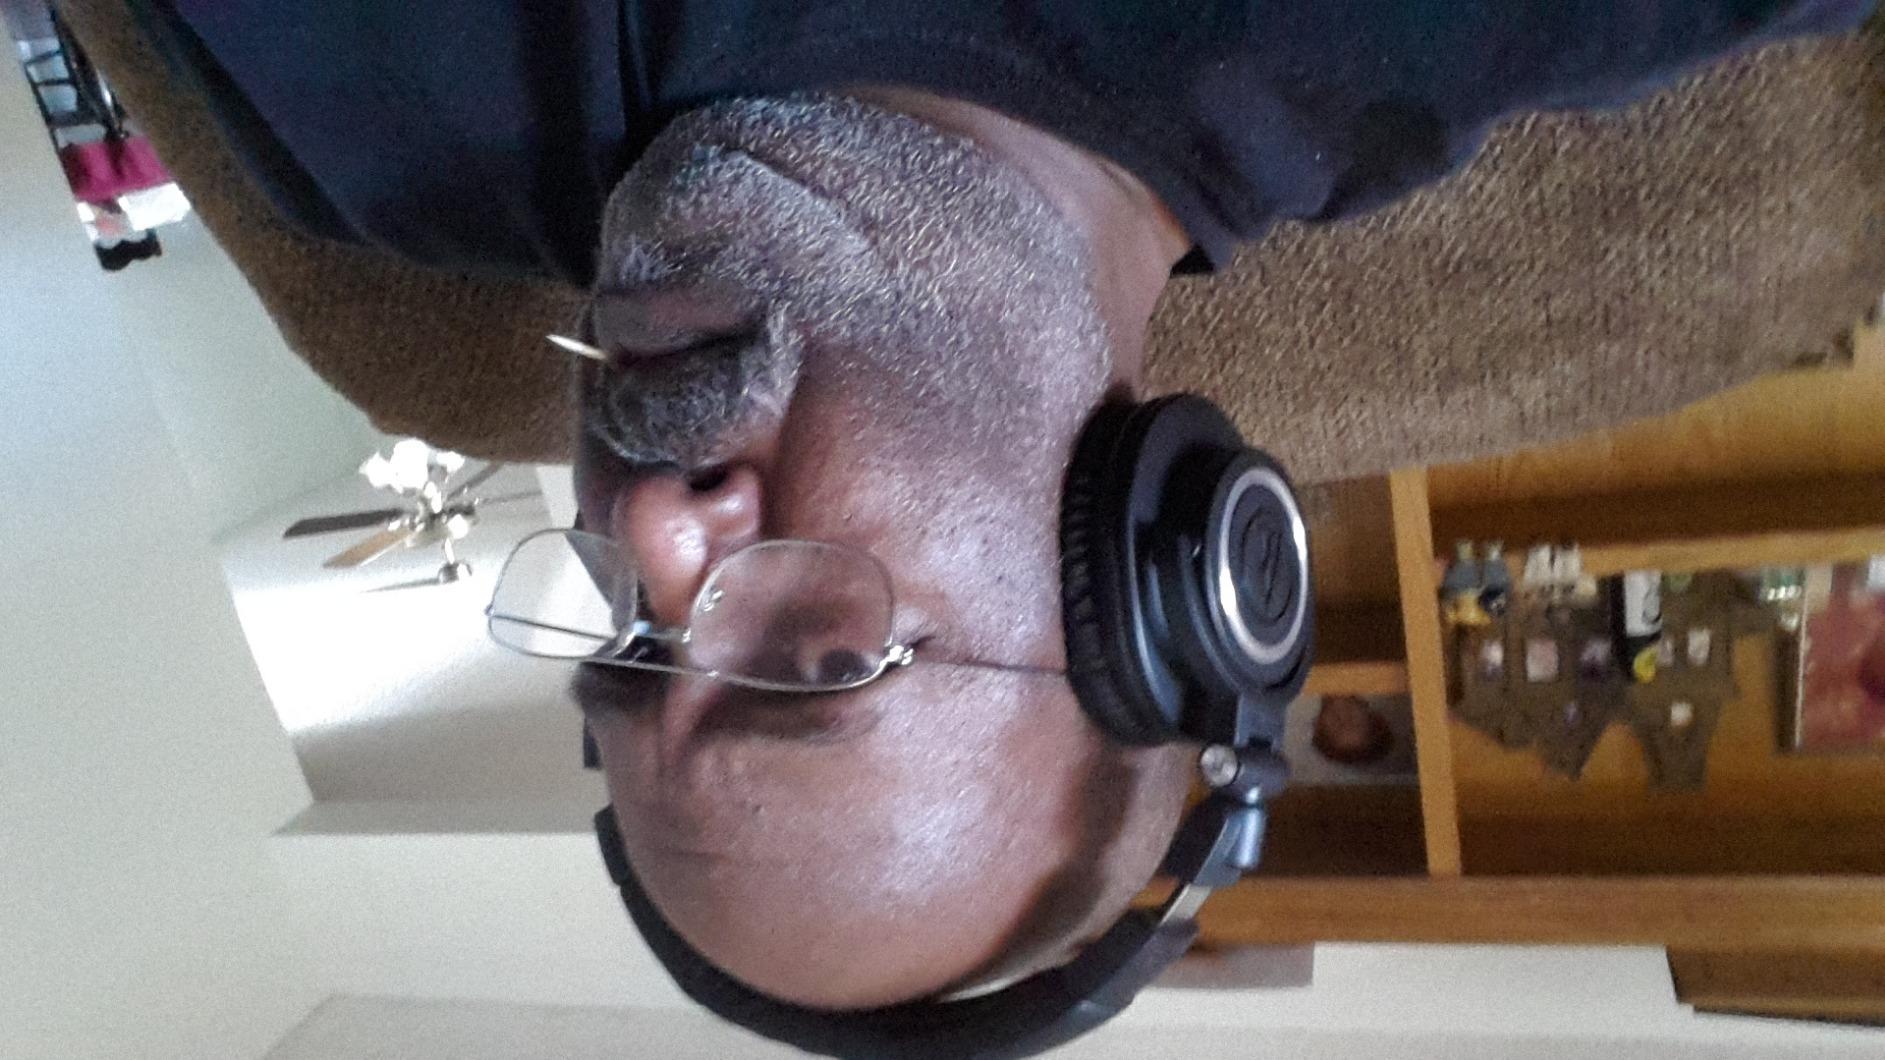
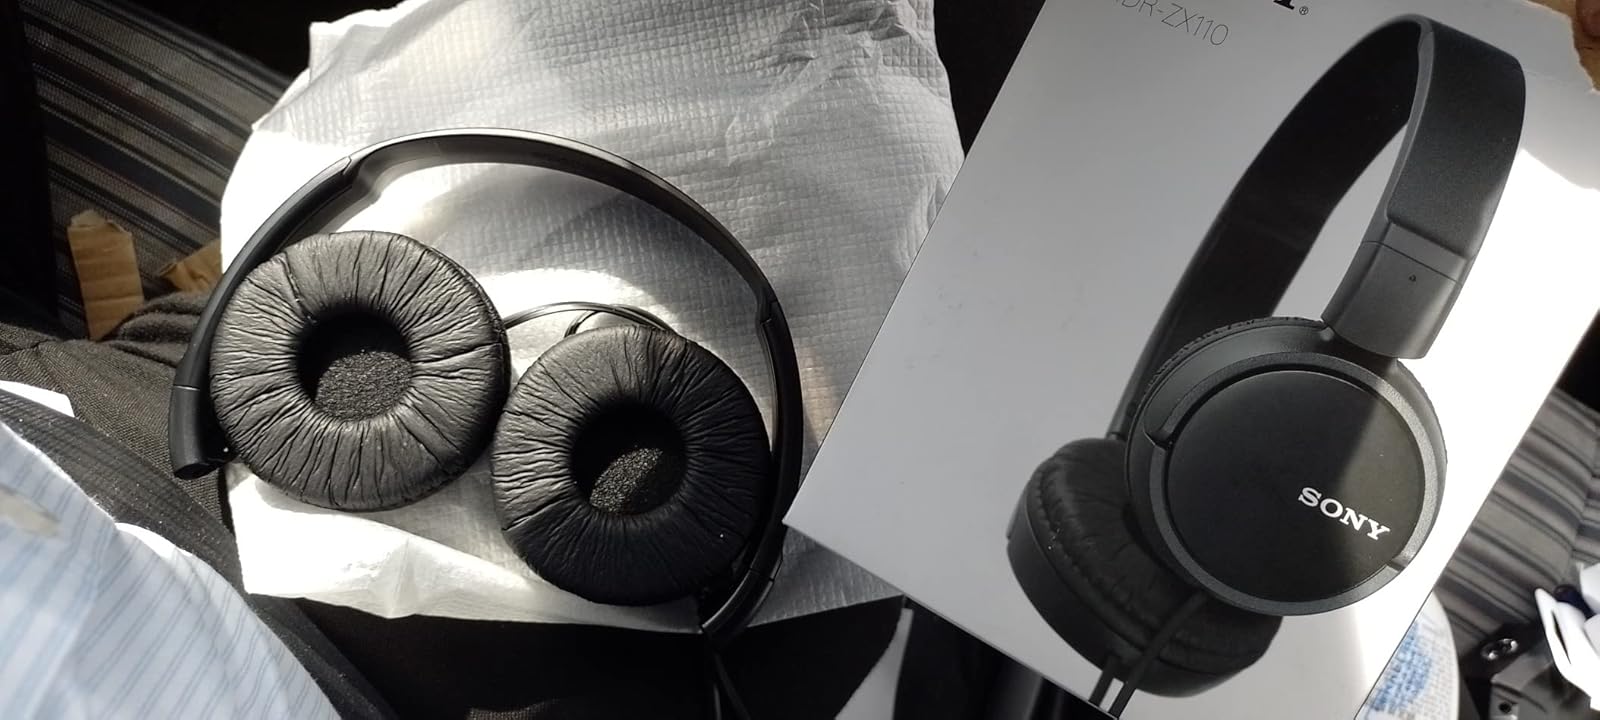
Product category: headphones
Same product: no